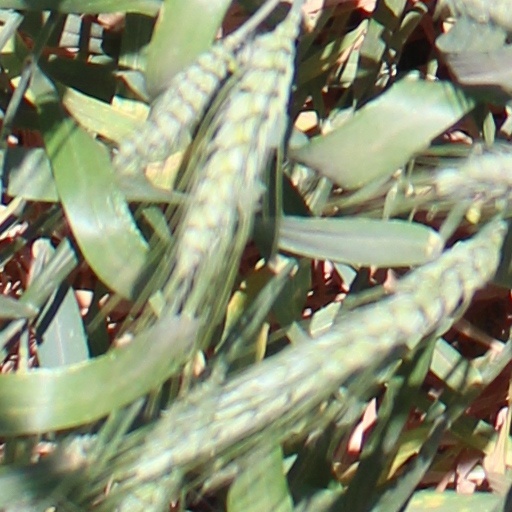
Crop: wheat